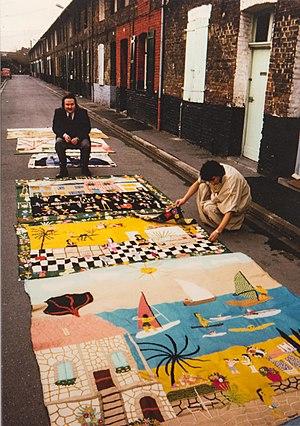
Installation des tapisseries de Jacques Trovic (15 juin 1948 - 27 octobre 2018) dans le coron de Raismes en décembre 1983
Jacques Trovic, né à Anzin le 15 juin 1948 et mort à Ath le 27 octobre 2018, est un artiste français.